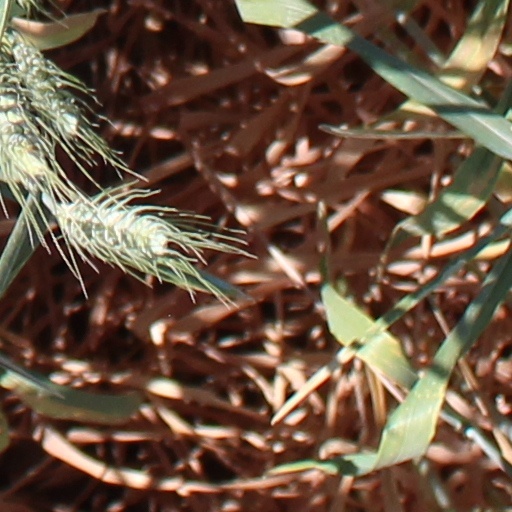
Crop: wheat